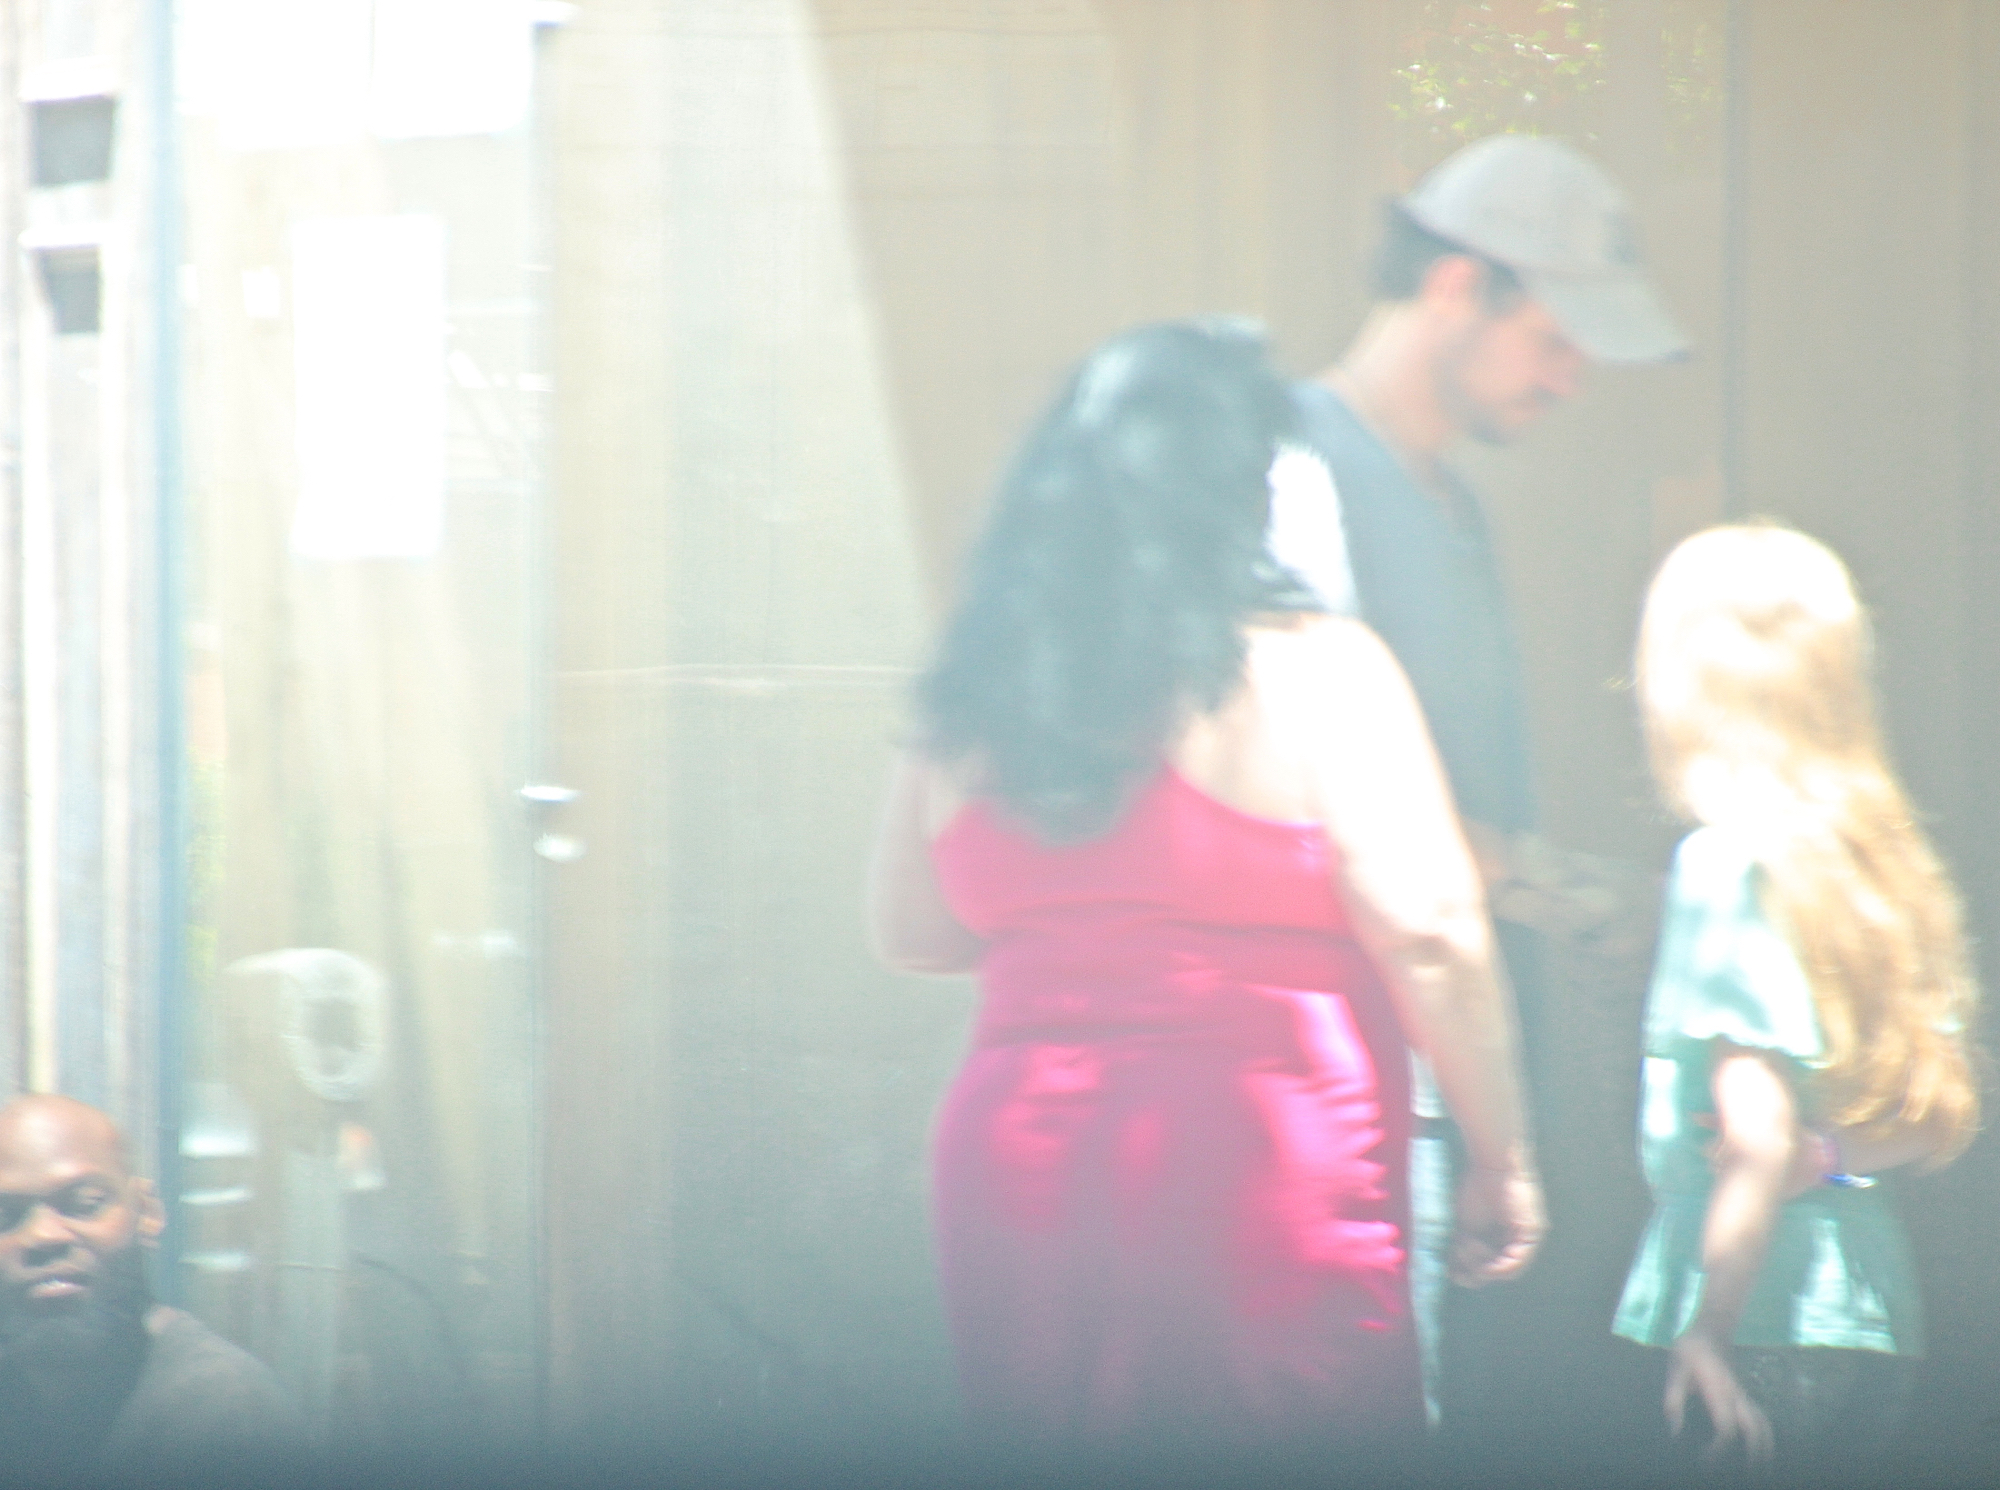
photography, photograph, image, shootthestreet, interaction